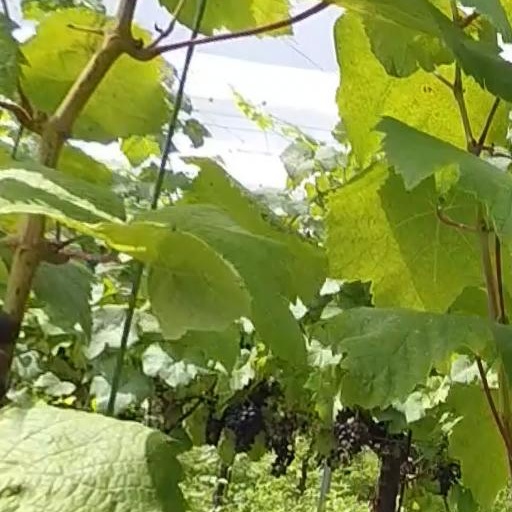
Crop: grape